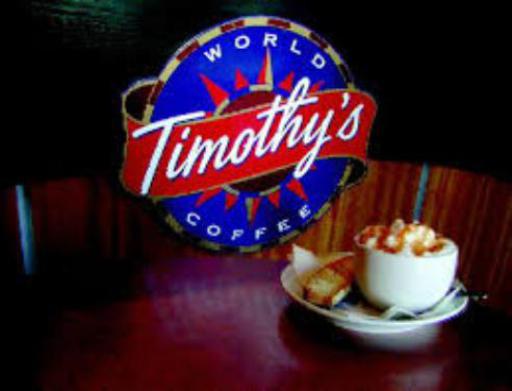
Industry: Food